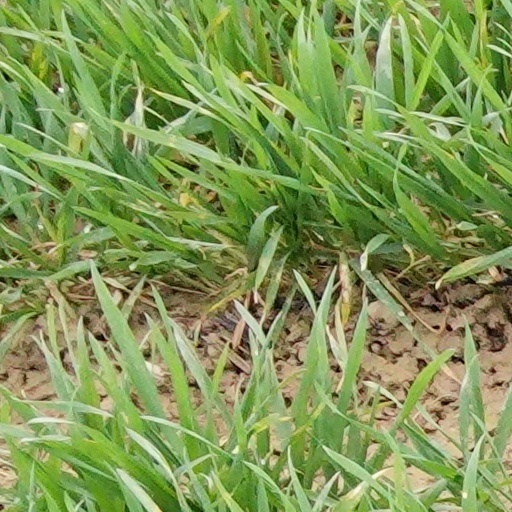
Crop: wheat